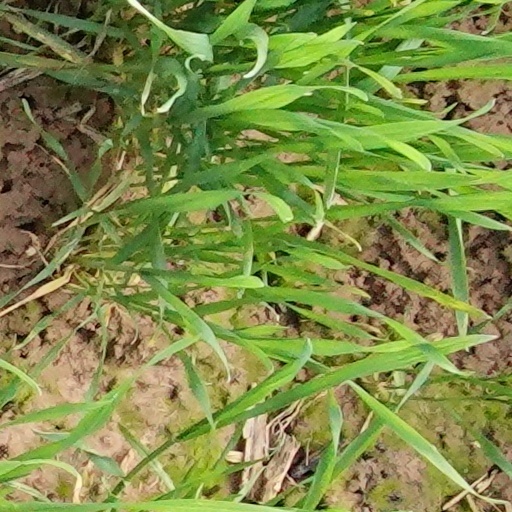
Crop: wheat